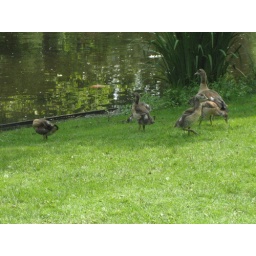
dog poo in the grass